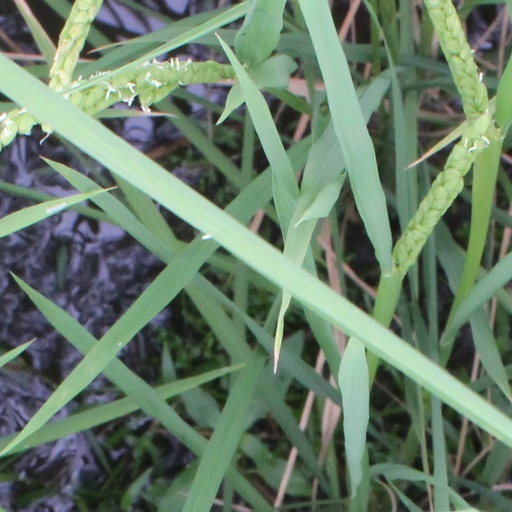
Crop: rice